The Ideal Sponger Life

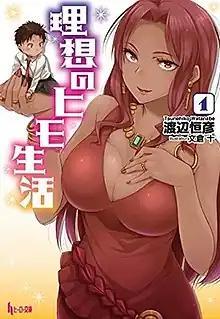
Cover of the first light novel volume

is a Japanese light novel series written by Tsunehiko Watanabe. The series originated on the Shōsetsuka ni Narō website in June 2011, before being published in print with illustrations by Jū Ayakura by Shufunotomo beginning in September 2012. A manga adaptation with illustrations by Neko Hinotsuki began serialization in the "Young Ace" magazine in February 2017. An anime television series adaptation has been announced.